East Prussia

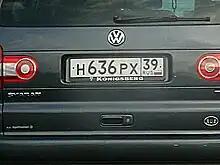
"Königsberg" license plate holder, 2009

Germany operated the Soldau and concentration camps, mostly for Poles, multiple subcamps of the Stutthof concentration camp and several prisoner-of-war camps, including Stalag I-A, Stalag I-B, Stalag I-C, Stalag I-D, Stalag I-E, Stalag I-F, Stalag Luft VI, Oflag 52, Oflag 53, Oflag 60, Oflag 63 and Oflag 68 with multiple subcamps, for Polish, Belgian, French, British, Serbian, Soviet, Italian, American, Canadian, Australian, New Zealander, South African, Czech and other Allied POWs in the province. Pre-war Polish citizens made up the majority of forced laborers in the province, with their numbers gradually increasing, but due to the influx of forced laborers of other nationalities, their overall percentage declined from 90% in 1940 to 62% in 1944. Most Polish forced laborers in the province were deported from the pre-war Polish territories annexed into the province by Germany, with German labor offices recruiting forced laborers established in the cities of Ciechanów, Ostrołęka, Płock and Suwałki.